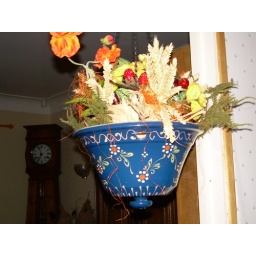
This flower basket was in Jacques and Catherine's house, and I thought it looked photogenic. One might possibly think I was photo-happy.